Baruch Spinoza

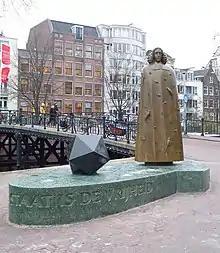
Statue of Spinoza by Nicolas Dings in Zwanenburgwal, Amsterdam with the inscription "The objective of the state is freedom" (quote from "Tractatus Theologico-Politicus")

In 1670, Spinoza moved to The Hague to have easier access to the city's intellectual life and to be closer to his friends and followers. As he became more famous, Spinoza spent time receiving visitors and responding to letters. He returned to the manuscript of "Ethics", reworking part Three into parts Four and Five, and composed a Hebrew grammar for proper interpretation of scripture and for clearing up confusion and problems when studying the Bible, with part One presenting etymology, the alphabet, and principles governing nouns, verbs, and more. Part Two, unfinished before he died, would have presented syntax rules. Another unfinished work from 1676 was "Tractatus Politicus", which concerns how states can function well and intended to show that democratic states are best. Spinoza refused an offer to be the chair of philosophy at the University of Heidelberg, perhaps because of the possibility that it might curb his freedom of thought.